History of Florida State University

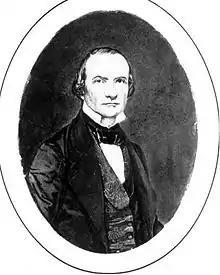
Francis W. Eppes VII

In 1823 the United States Congress determined that the Florida Territory shall receive two seminaries of learning, one on each side of the Suwannee River. By 1838, the first constitution of the Florida Territory embraced and permanently guaranteed a system of general education (schools) and higher education (seminaries).